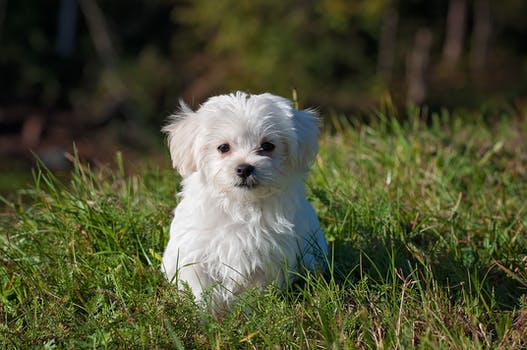
Label: No Watermark